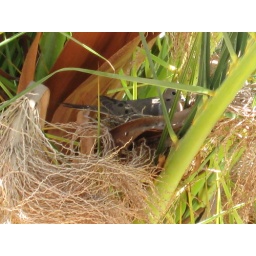
Moma bird sitting on her eggs in our palm tree